Joan II of Navarre

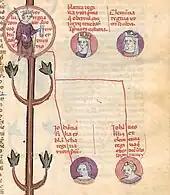
Joan's family tree, depicting her father, mother, stepmother, herself and her half-brother

Clementia gave birth to a son, John the Posthumous, on 13 November 1316, but he died five days later. Joan's maternal uncle, Odo IV, Duke of Burgundy, who was in Paris, entered into negotiations with Philip IV's second son, Philip the Tall, to protect Joan's interests, but Philip did not respond to Odo's demands. Instead, he made arrangements for his own coronation, which took place in Reims on 9 January 1317. The , an assembly of the French lords strengthened Philip's position on 2 February, declaring that a woman could not inherit the French crown. The Navarrese noblemen sent a delegation to Paris to swear fidelity to Philip. Philip also refused to give Champagne and Brie to Joan.